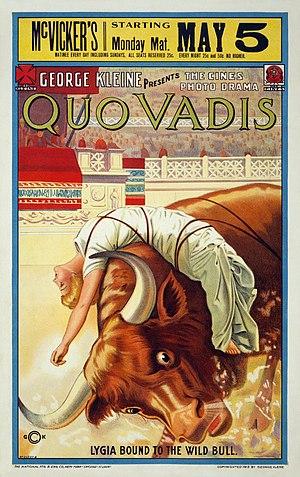
Enrico Guazzoni, né et mort à Rome, est un réalisateur, décorateur-scénographe pour le cinéma, et éditeur italien de la période du muet.